Mikimoto Pearl Island

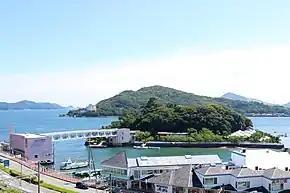
Mikimoto Pearl Island from the Toba castle grounds.

In 1893, Mikimoto Kōkichi, a local entrepreneur, succeeded in producing cultured pearls on an island in Ise Bay called . In 1919, the island was sold by the town of Toba to Teikoku Kisen Shipping Company but was purchased back by Toba in 1927. It was resold to Mikimoto Kōkichi in 1929, with the funds used to establish an elementary school. Mikimoto developed the island as a center for pearl production.